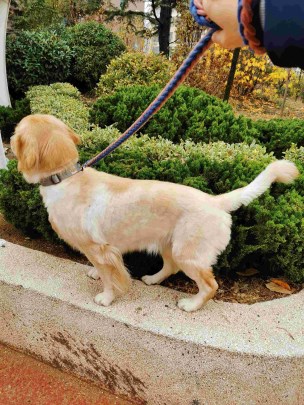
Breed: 5355-n000126-golden_retriever